Assault gun

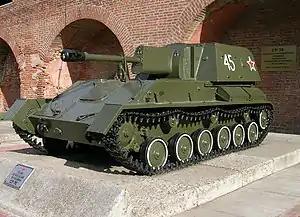
The Soviet SU-76 was easily constructed in small factories incapable of producing proper tanks.

Assault guns were primarily developed during World War II by the forces of Nazi Germany and the Soviet Union. Early in the war, the Germans began to create makeshift assault guns by mounting their infantry support weapons on the bed of a truck or on obsolete tanks with the turret removed. Later in the war, both the Germans and the Soviets introduced fully armoured purpose-built assault guns into their arsenals.